List of ghost towns by country

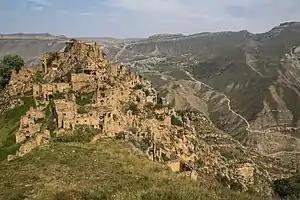
The remote ghost town of Gamsutl in Dagestan, Russia

The following is an incomplete list of ghost towns, listed by continent, then by country.